Cruiser Mk VIII Challenger

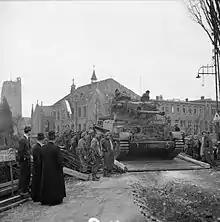
A Challenger tank crosses a Bailey bridge over the Dommel river in Sint-Michielsgestel, the Netherlands. 27 October 1944.

No provision was made for deep wading, before the design went into production; as a result, the A30 could not be landed in the initial phase of the Allied invasion of Normandy. Challenger crews had to wait until July 1944, when Mulberry harbours were operational and ports had been captured.